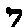
Label: 7